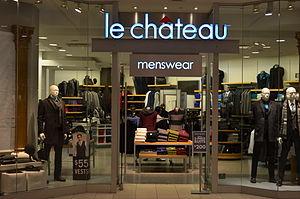
Le Château est une entreprise et chaîne de magasins canadienne de prêt-à-porter pour femmes et hommes. Elle a été fondée en 1959 à Montréal, au Québec.